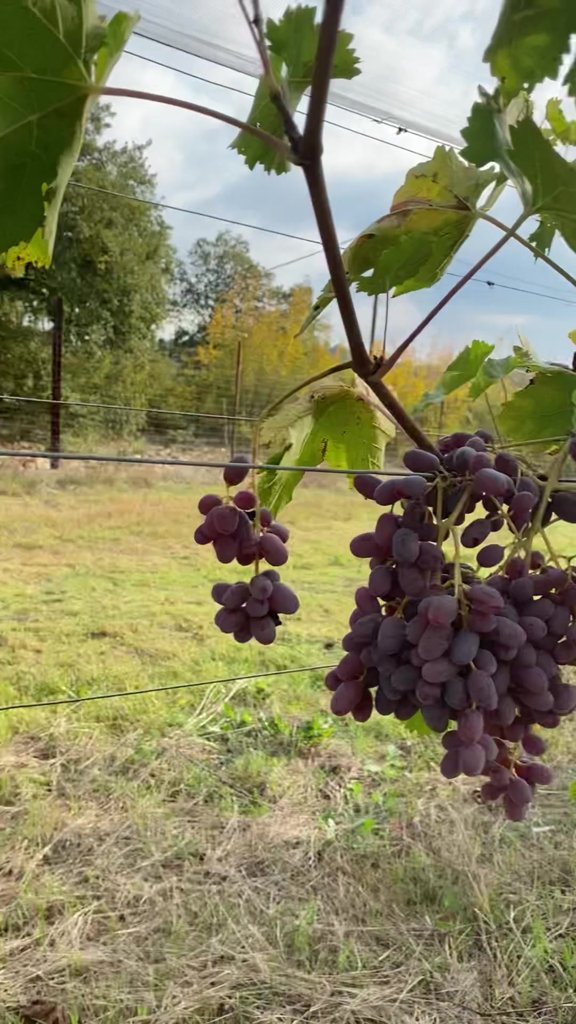
Berries visible: 142
Grape clusters: 5